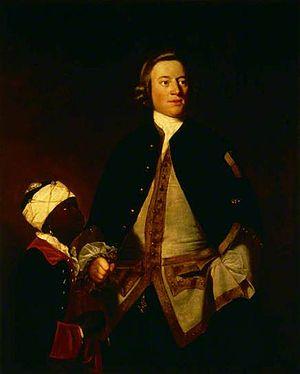
George Treby de Plympton House, Plympton St Maurice, Devon, était un politicien whig anglais qui a siégé à la Chambre des communes pendant 34 ans, de 1708 à 1742. Il fut secrétaire à la guerre de 1718 à 1724 et maître de maison de 1730 à 1741. Il a construit Plympton House entre 1715 et 1720, que son père a commencé et laissé inachevé à sa mort en 1700.